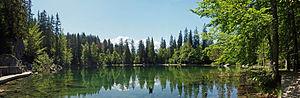
panorama du lac vert et mont blanc, passy haute-savoie france
Le lac Vert est un lac naturel français situé en Haute-Savoie, sur la commune de Passy.